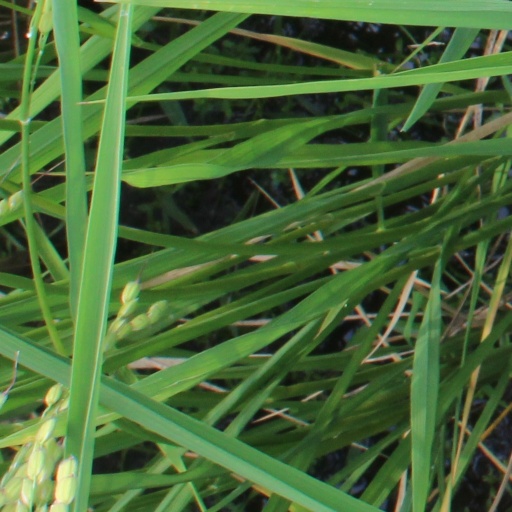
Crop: rice